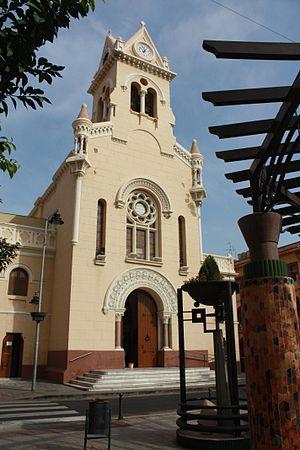
Melilla est une ville autonome espagnole située sur la côte nord de l'Afrique, en face de la péninsule Ibérique, appartenant à la région géographique du Rif oriental, en périphérie de l'agglomération de Nador, et formant une enclave dans le territoire marocain. Administrée en tant que partie de la province de Malaga avant le 14 mars 1995, elle détient depuis le statut d'une ville autonome, assez proche de celui d'une communauté autonome espagnole. La ville de Melilla est revendiquée par le Maroc, considérée par ce dernier comme étant occupée. Pourtant, la majorité de sa population est attachée à rester espagnole. Plusieurs sondages comme celui du Centre de recherches sociologiques montrent que les habitants de Melilla ont un sentiment patriotique espagnol très élevé.